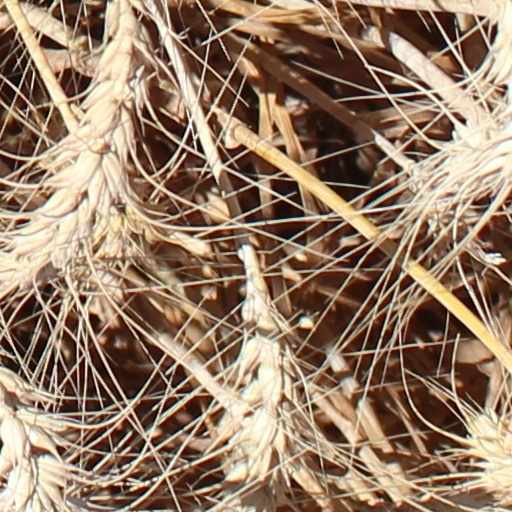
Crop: wheat